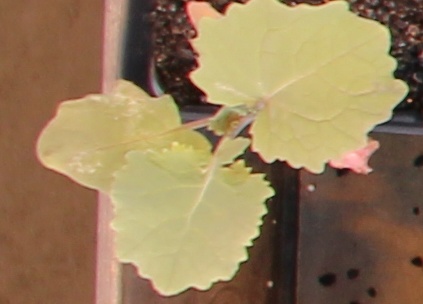
Label: Canola